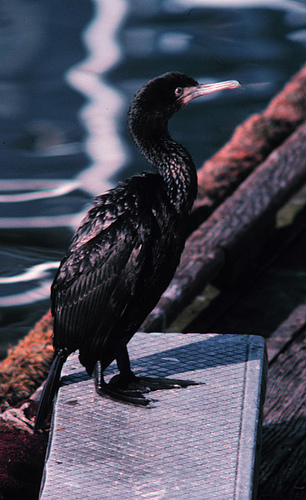
a large bird with a long neck, and black feathers.
medium sized all black bird with a long thin pink beak.
this bird is all black with black, flat tarsus and a long skinny neck and pointy bill.
black shiny feathers on this bird with webbed feet and pink bill.
this is a black bird with webbed feet, a long neck, and a long pointed white bill.
this bird has wings that are black and has a long bill
this bird is black in color, with a light pink beak.
this bird is black in color, with a long curved beak.
this particular bird has a belly that is blck with white spots on its throat
this bird has wings that are black and has a long neck
Species: Brandt Cormorant